The Case for Democracy

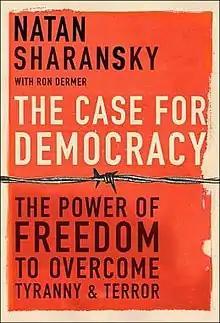

The Case for Democracy is a foreign policy manifesto written by one-time Soviet political prisoner and former Israeli Member of the Knesset, Natan Sharansky. Sharansky's friend Ron Dermer is the book's co-author. The book achieved the bestsellers lists of the "New York Times", "Washington Post" and "Foreign Affairs".